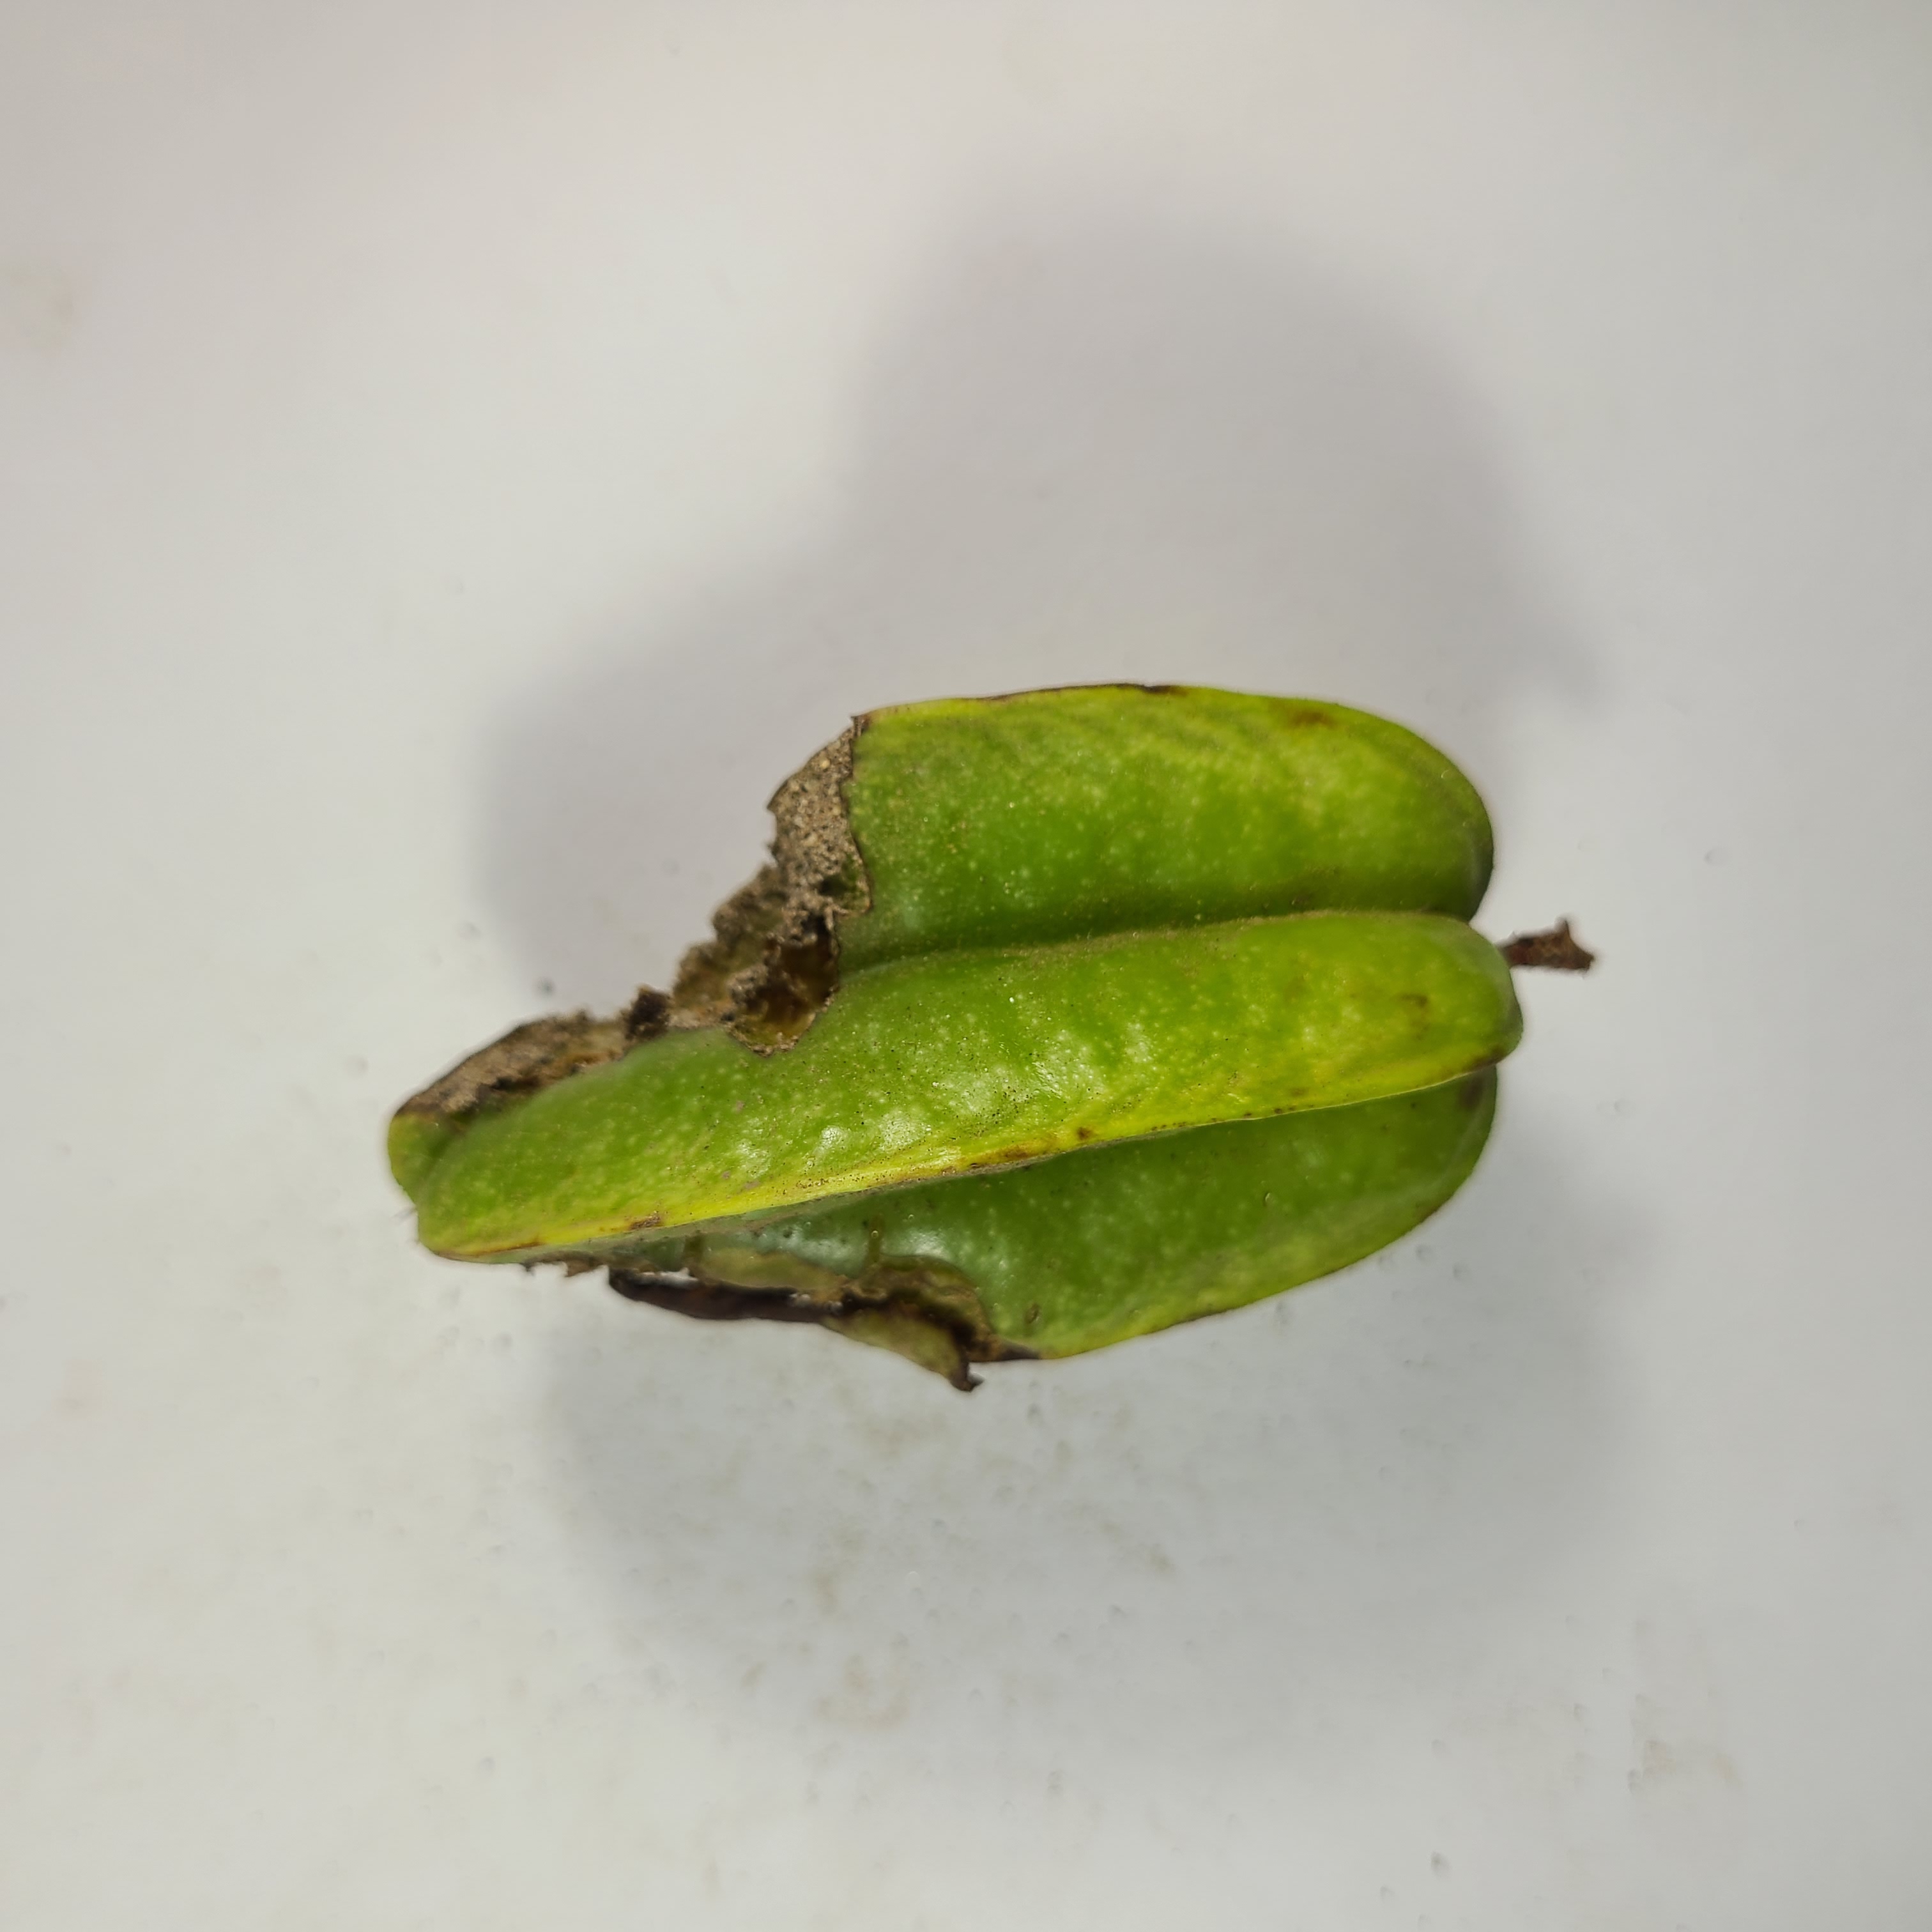
Label: Unhealthy Fruits